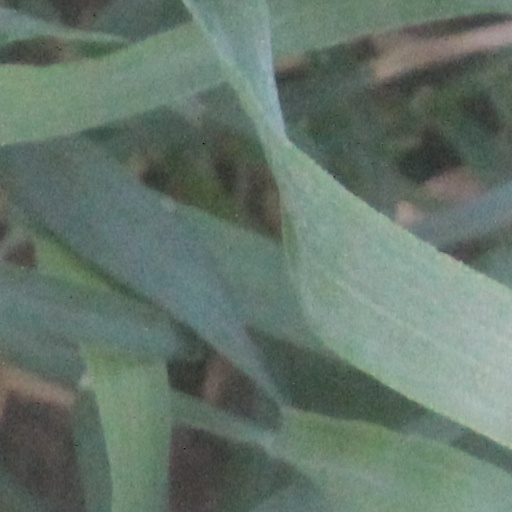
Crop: wheat